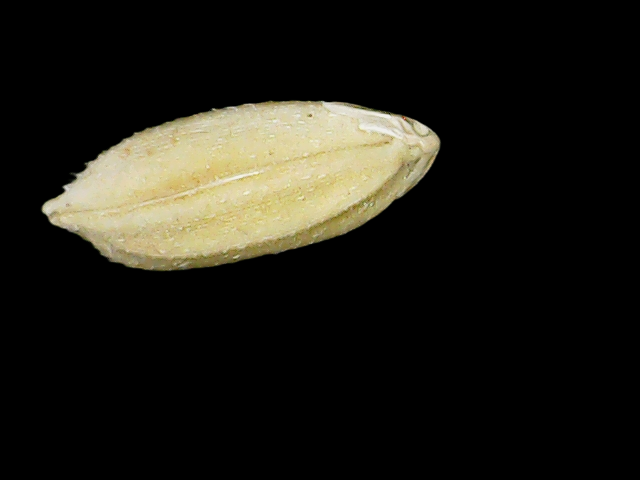
Rice variety: Bd33